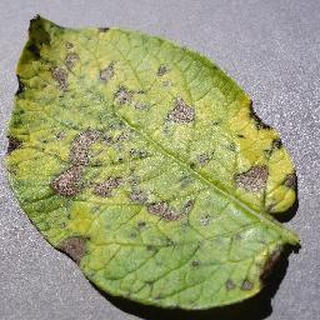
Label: potato_early_blight